Jeff Koons

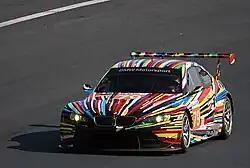
The Koons-designed car—driven by Dirk Müller, Andy Priaulx and Dirk Werner—was retired after 53 laps of the race.

Koons was not among the 44 American artists selected to exhibit their work in Documenta 9 in 1992, but was commissioned by three art dealers to create a piece for nearby Arolsen Castle in Bad Arolsen, Germany. The result was "Puppy", a tall topiary sculpture of a West Highland White Terrier puppy, executed in a variety of flowers (including Marigolds, Begonias, Impatiens, Petunias, and Lobelias) on a transparent color-coated chrome stainless steel substructure. The self-cleaning flowers would grow for the specific length of time that the piece was exhibited. The size and location of "Puppy" -the courtyard of a baroque palace- acknowledged the mass audience. After the outbreak that followed his "Made in Heaven" series, Koons decided to make "an image that communicated warmth and love to people."